George Washburn House

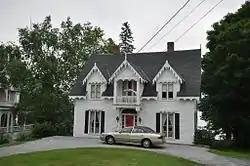

The George Washburn House is a historic house at 772 River Road in Calais, Maine. The -story wood-frame house was built c. 1855 by George Washburn, and is one of a trio of Gothic Revival houses standing in a row. One of the others was built by George Washburn's brother Charles; the third, which is the most elaborate, was built by Alexander Gilmore. Nothing of substance is known of the Washburns, or of who built their houses. The George Washburn House was listed on the National Register of Historic Places in 1982, at which time its address was 318 Main Street.